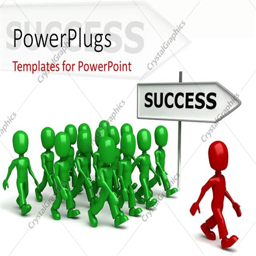
powerpoint template displaying a lot by a leader